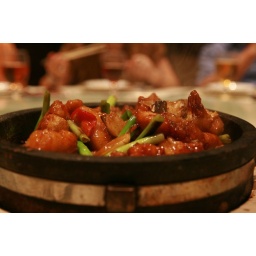
Stewed fish head in stone pot